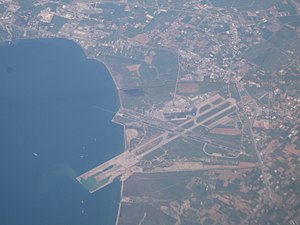
Thessaloniki / Transport / Luftfart
Lufthavnens startbaner er under forlængelse ud i Thessalonikibugten.
Thessaloniki er Grækenlands næststørste by og den største by i regionen Centralmakedonien. Byen er også hovedstad i præfekturet Thessaloniki. Thessaloníki kaldes for Selânik på tyrkisk, Salonika eller Salonica (Σαλονίκη, Солун, Solun, סלוניקה). Byens kaldes historisk også “med-hovedstad”, hvilket refererer til, at den i det østromerske kejserrige var hovedstad sammen med Konstantinopel.